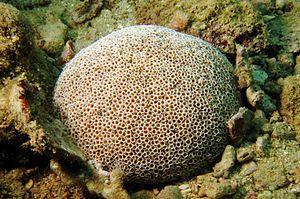
« Red sea urchin 'almost immortal' », BBC News, ‎ 24 novembre 2003
Toxopneustes pileolus est une espèce d’oursins tropical venimeux pouvant infliger de dangereuses piqures.
Toxopneustes est un genre d'oursins de la famille des Toxopneustidae.